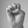
ASL letter: E